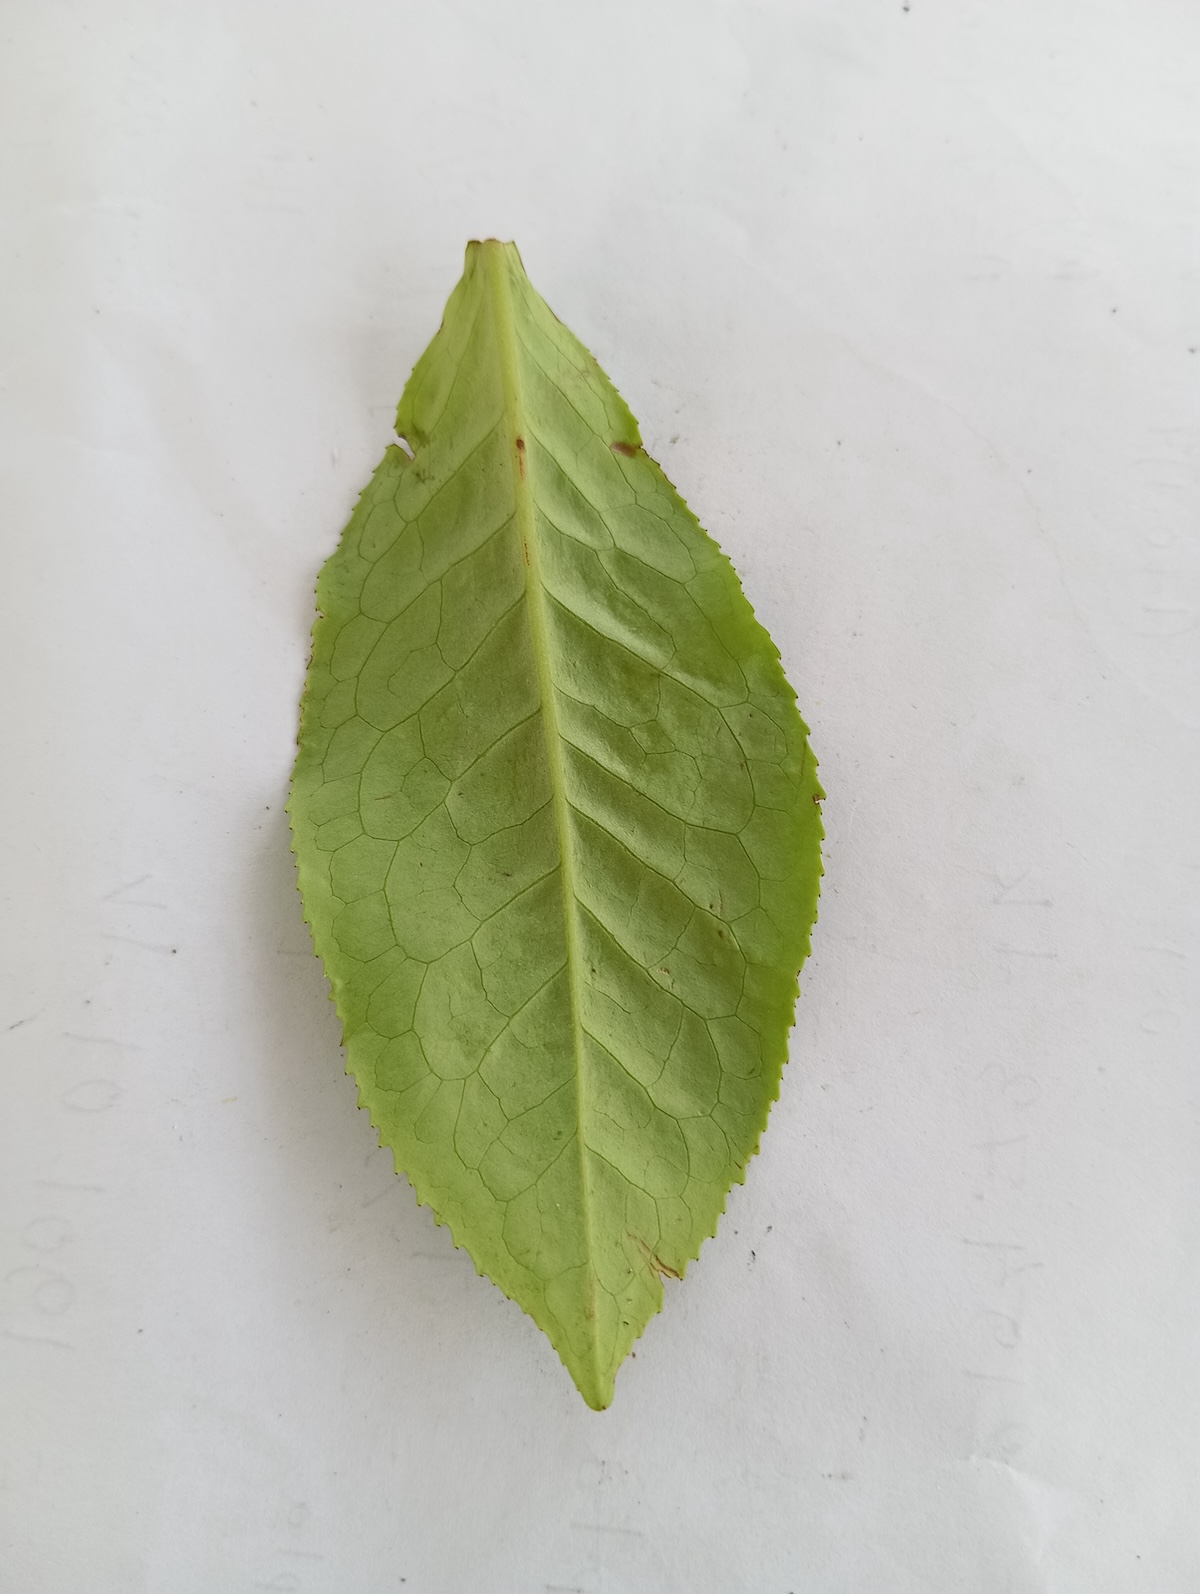
Label: Healthy leaf